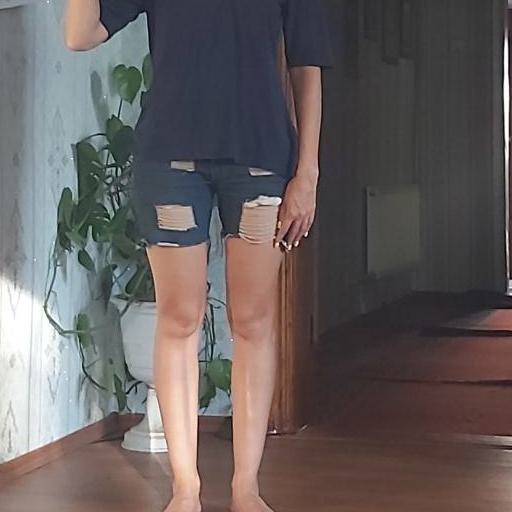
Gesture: no_gesture